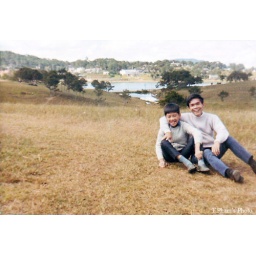
Golf field by Xuan Huong lake